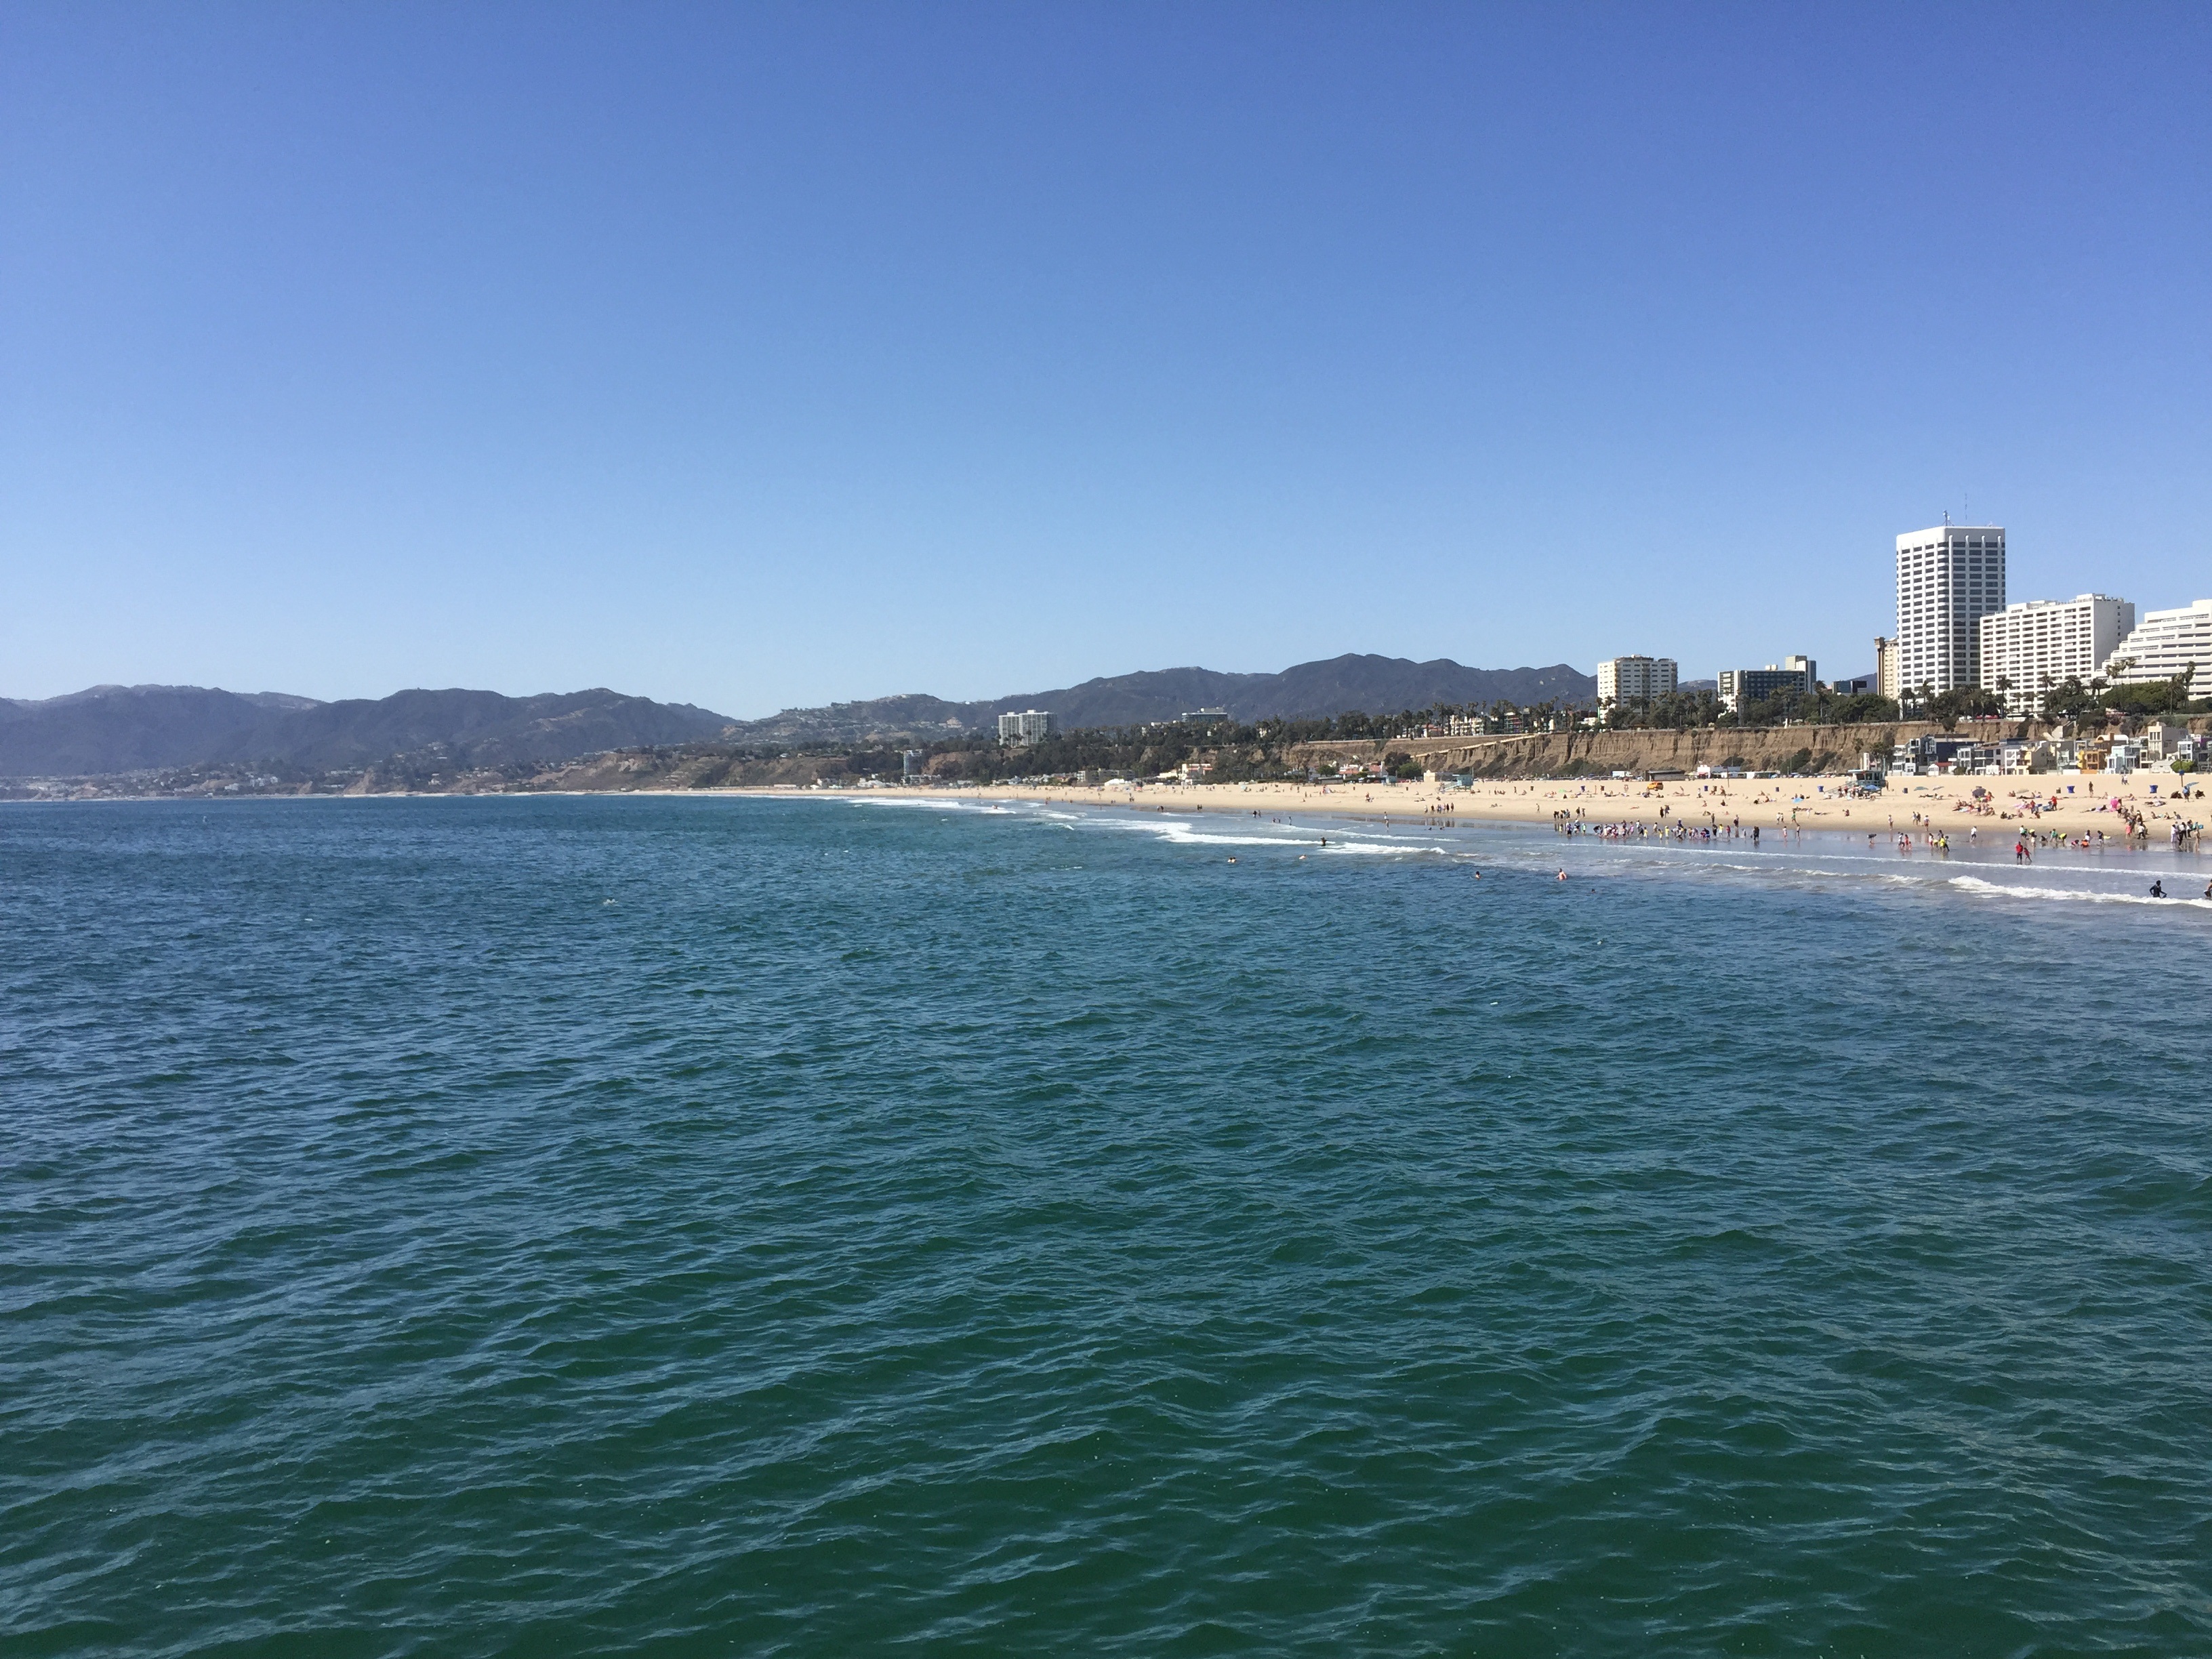
beach, sea, coast, ocean, horizon, shore, vehicle, scenic, bay, terrain, body of water, cape